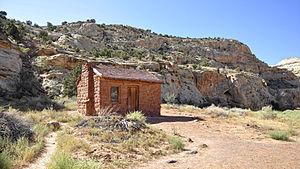
L'Elijah Cutler Behunin Cabin est une cabane américaine située dans le comté de Wayne, dans l'Utah. Protégée au sein du parc national de Capitol Reef, elle est inscrite au Registre national des lieux historiques depuis le 13 septembre 1999.